Piast Gliwice

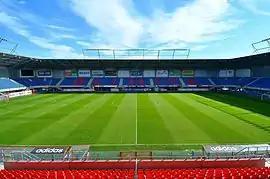
Piotr Wieczorek Stadium

Piast plays their home games at the 10,000 capacity Piotr Wieczorek Stadium in Gliwice.